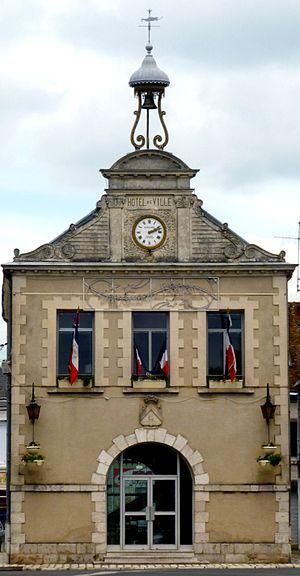
Oucques, sa mairie
Oucques La Nouvelle est une commune nouvelle française située dans le département de la Loir-et-Cher en région Centre-Val de Loire. Elle a été créée le 1ᵉʳ janvier 2017.
Oucques est une ancienne commune française située dans le département de Loir-et-Cher, en région Centre-Val de Loire.